1839 Coringa cyclone

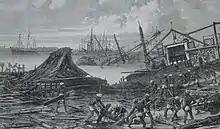
The wide swath of damages from the 1839 cyclone

Coringa is a harbour city situated on the Bay of Bengal, near the mouth of the Godavari River. The population of the area is ten million and the harbor is a busy place of commerce, with the said area hoisting thousands of international ships and cargoes.